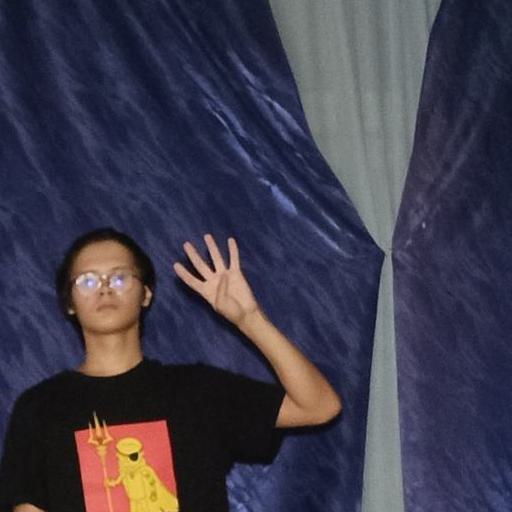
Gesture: four